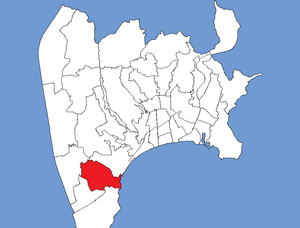
Cet article établit la liste des quartiers de Nice.